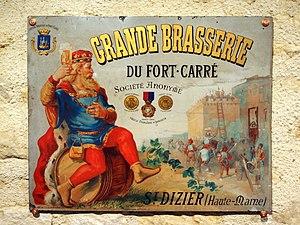
La brasserie de Fort Carré ou usine Miko Ortiz, actuellement Ciné Quai est une ancienne usine alimentaire située à Saint-Dizier, dans le département de la Haute-Marne, dans la région Grand Est. Le bâtiment est inscrit à l'Inventaire général du patrimoine culturel depuis 1991.